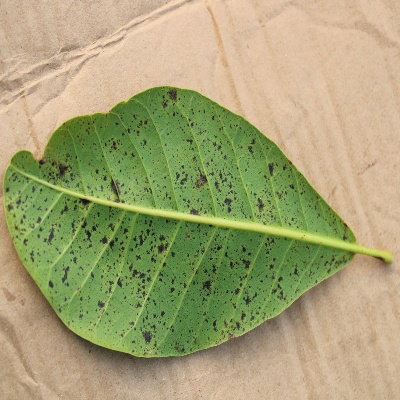
Crop: Cashew
Condition: anthracnose